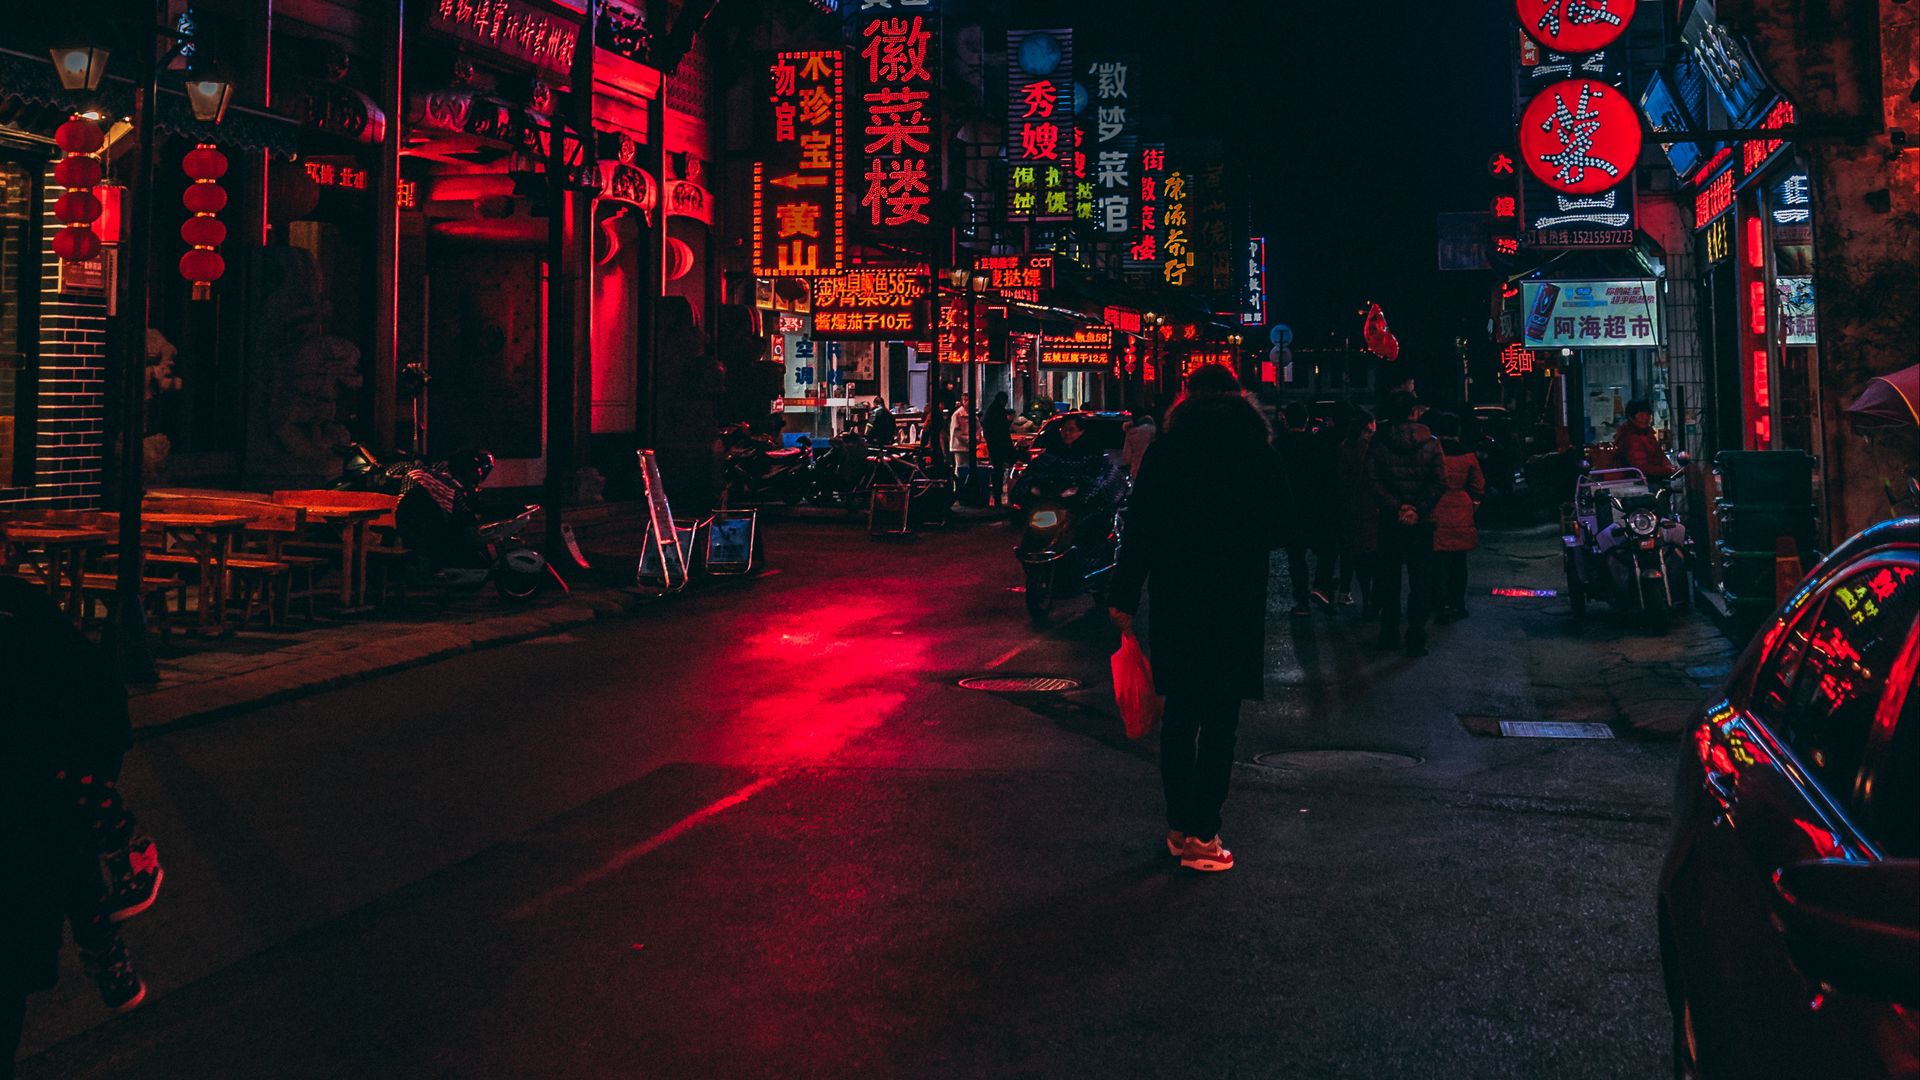
city, red, night, road, darkness, urban area, street, midnight, carmine, pedestrian, signage, electronic signage, neon sign, electricity, metropolis, neon, lane, downtown, shadow, walking